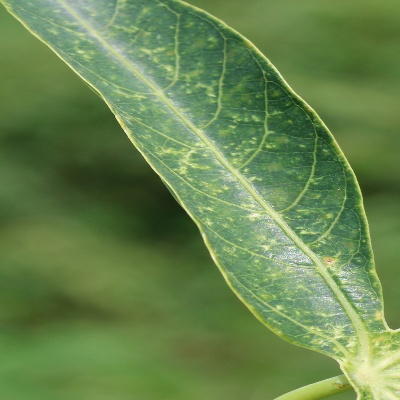
Crop: Cassava
Condition: green mite